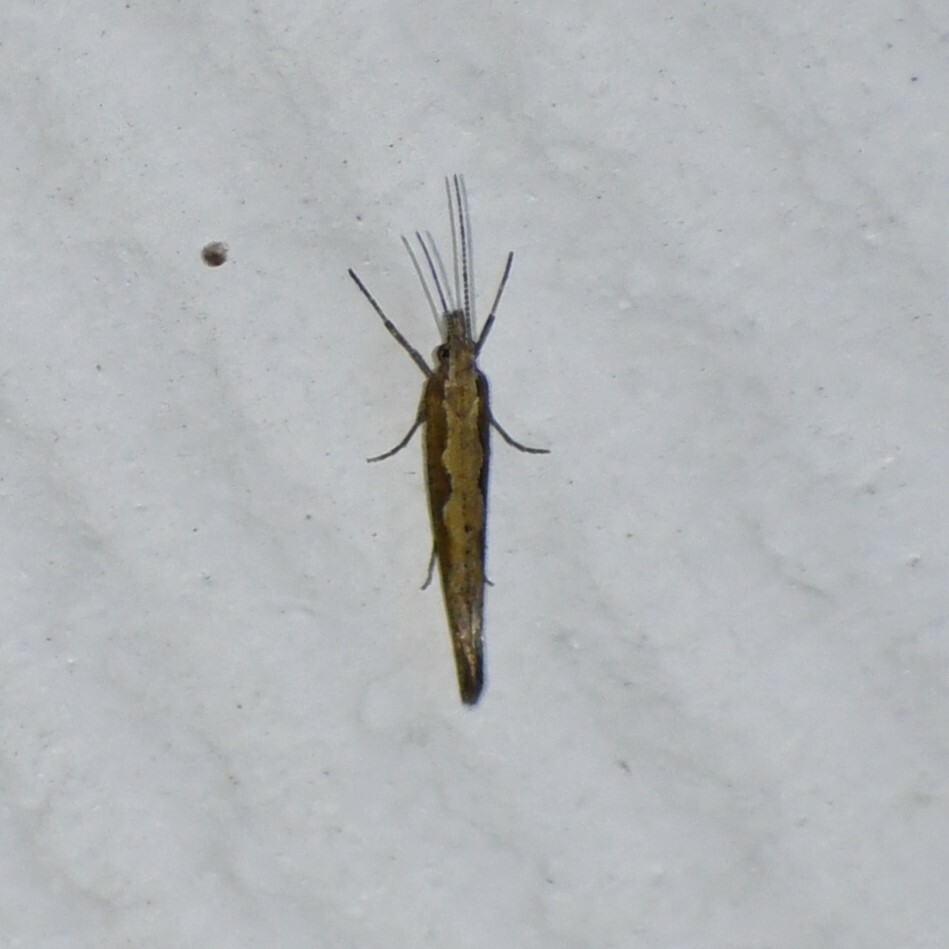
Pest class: diamondback_moth